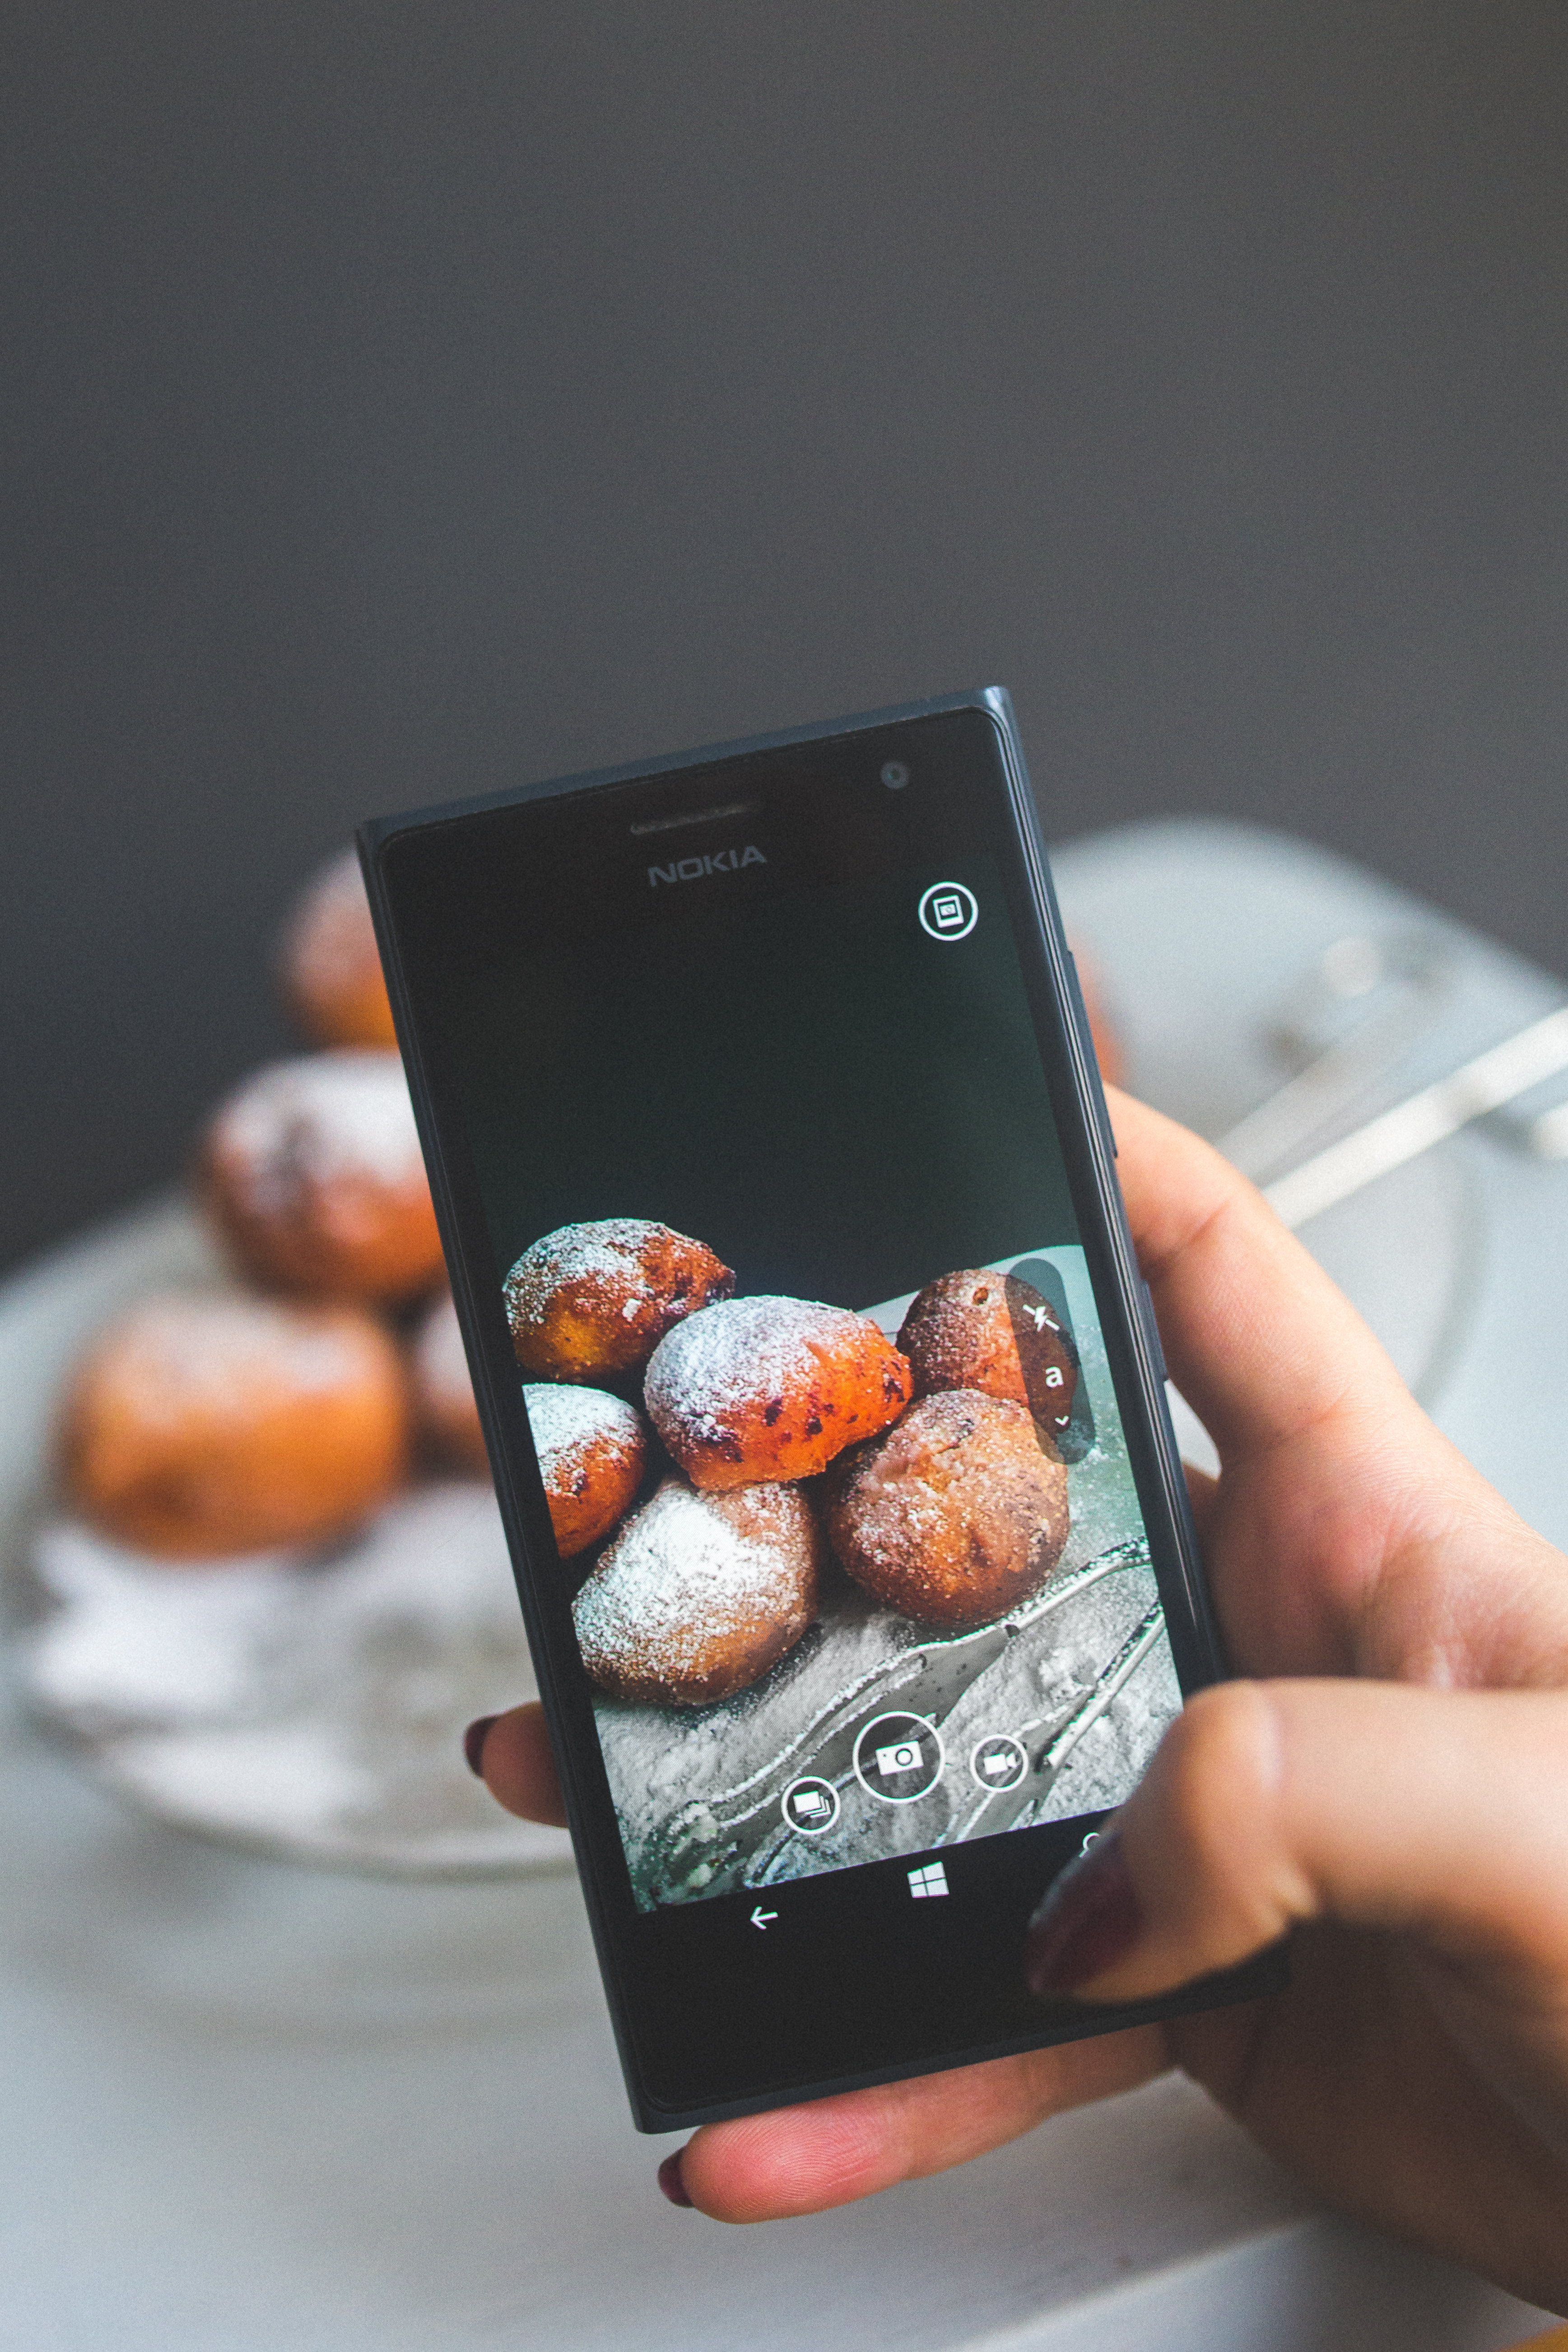
smartphone, hand, screen, camera, food, produce, gadget, mobile phone, donut, taking photo, eye, touchscreen, organ, doughnuts, sense, nokia, windows phone, portable communications device